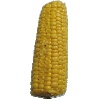
Label: corn